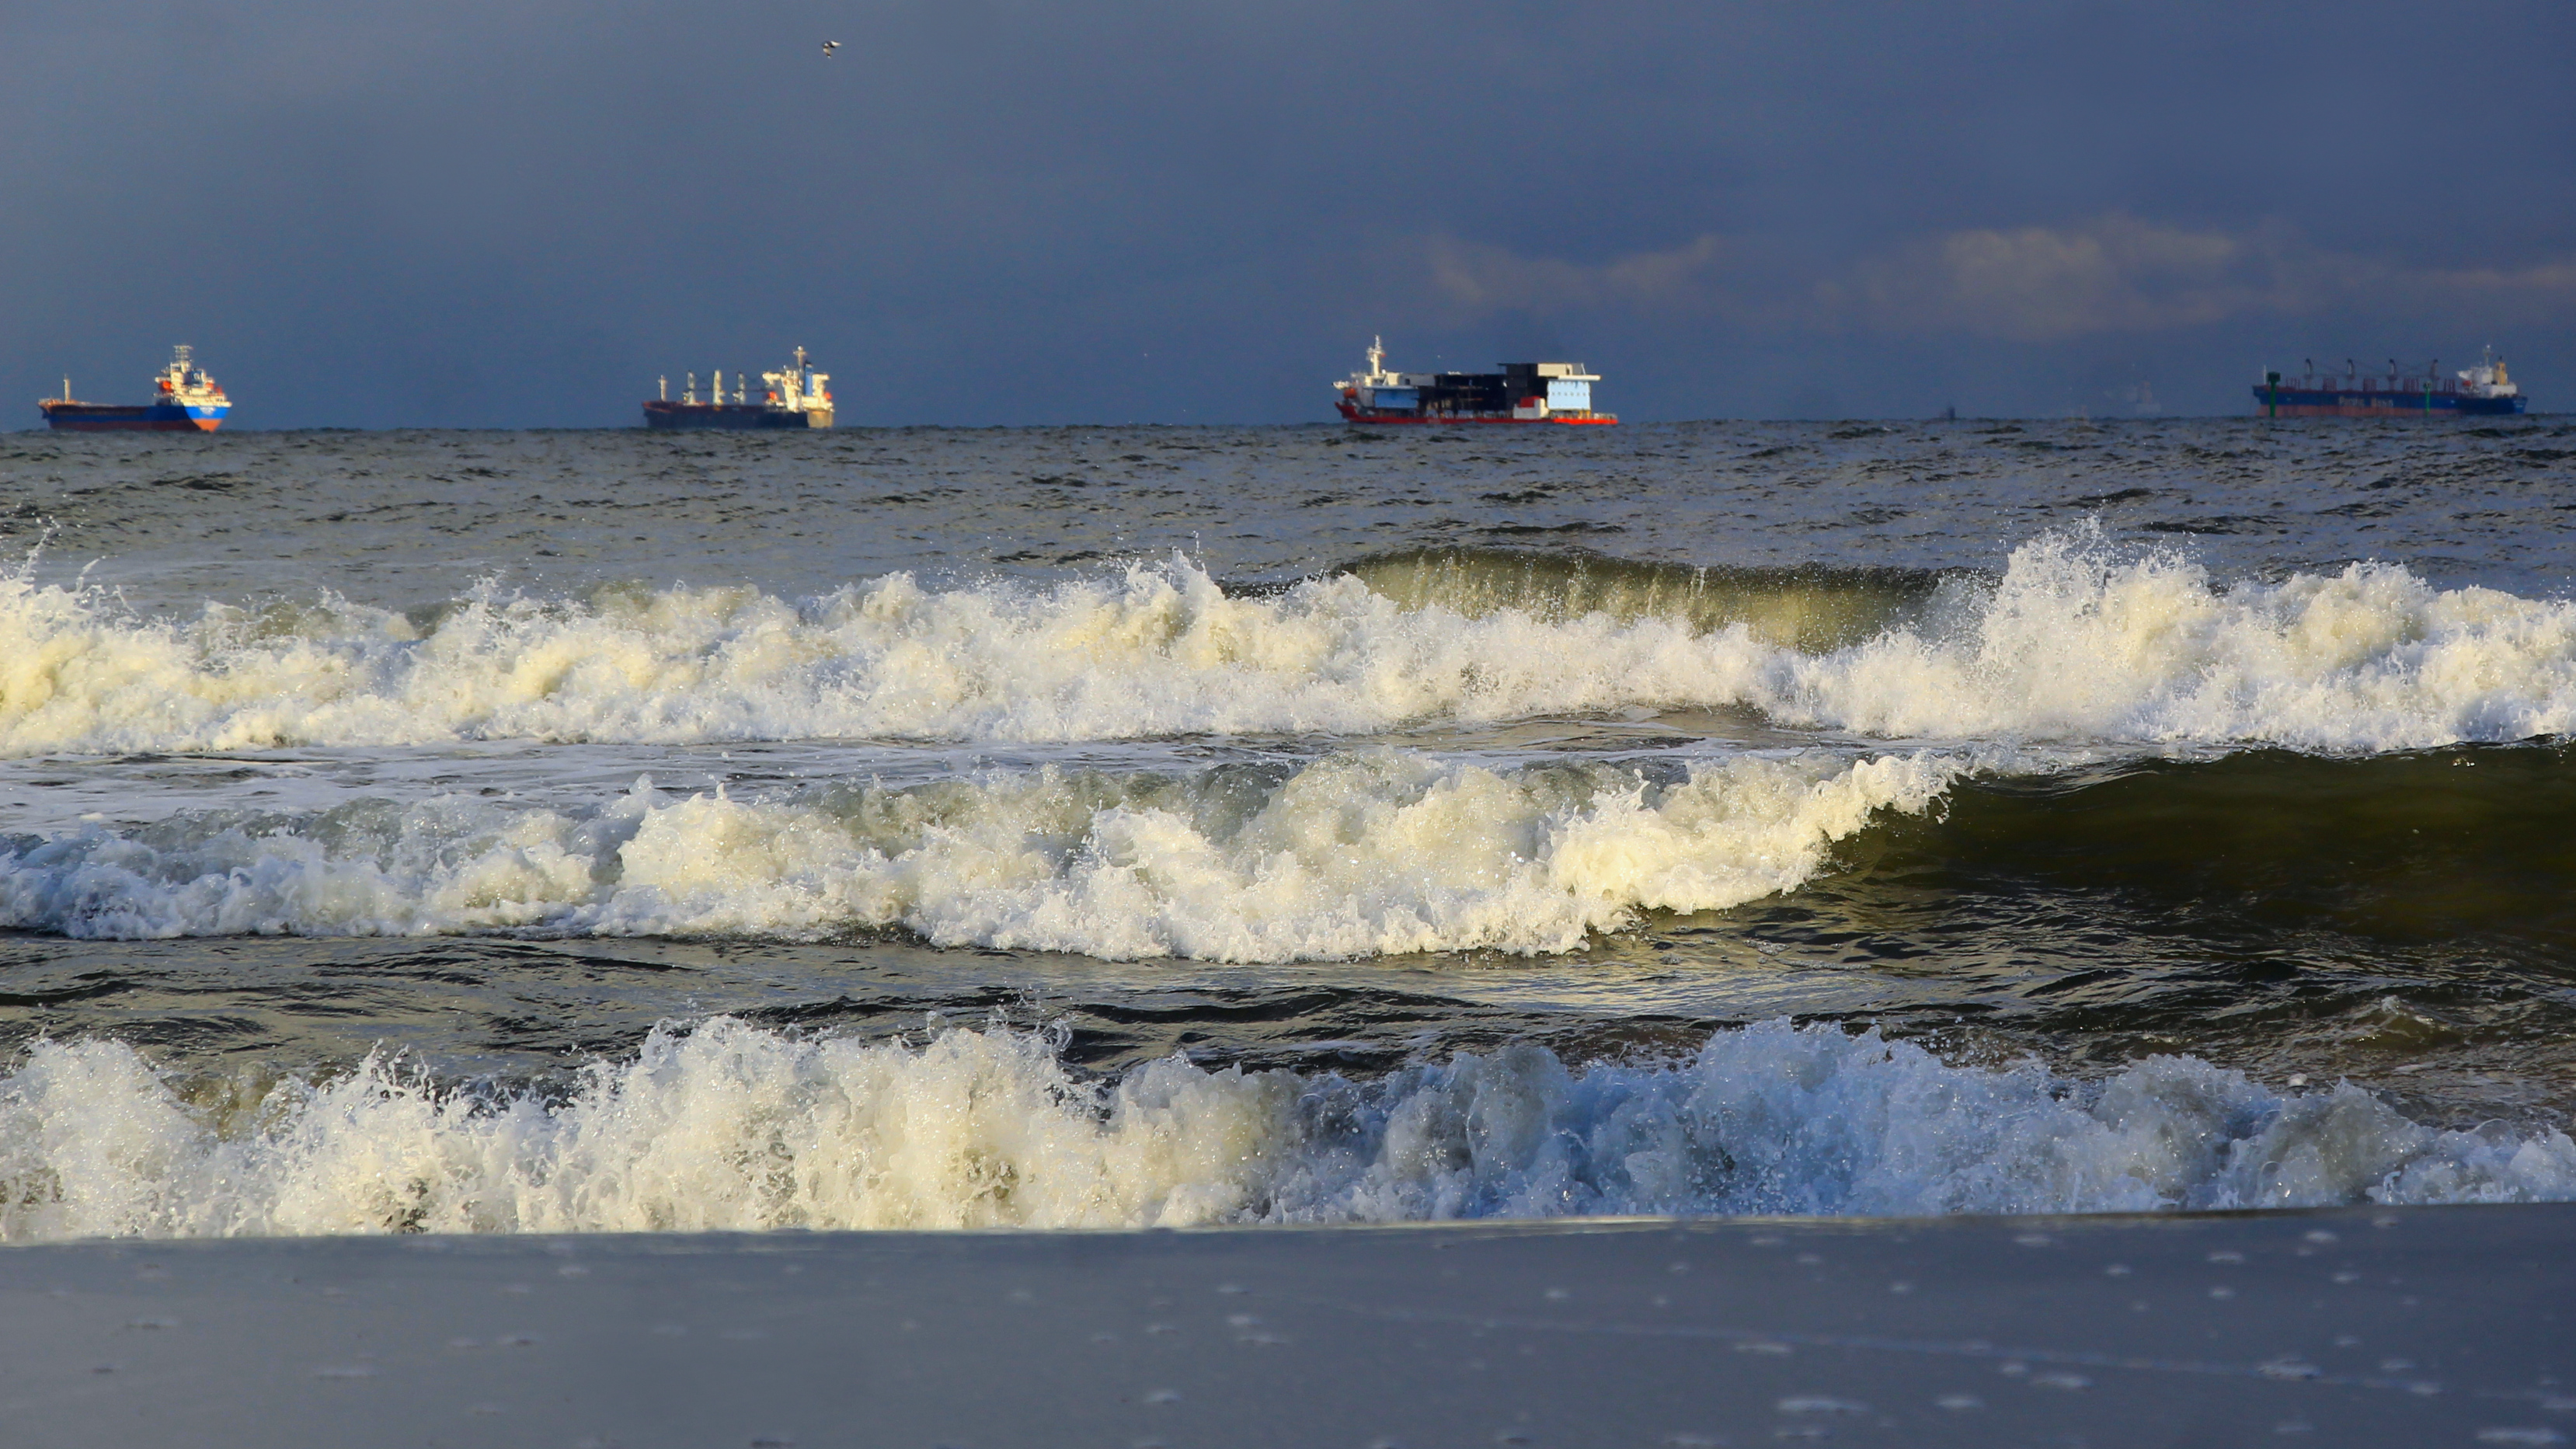
sea, water, beach, wave, storm, cloud, water resources, sky, azure, boat, coastal and oceanic landforms, sunlight, watercraft, body of water, horizon, wind wave, shore, waterway, wind, calm, landscape, cumulus, sand, coast, ship, ocean, evening, naval architecture, tide, vehicle, vacation, winter, sound, rock, water transportation, bay, channel, tropics, fun, headland, lake, reflection, cape